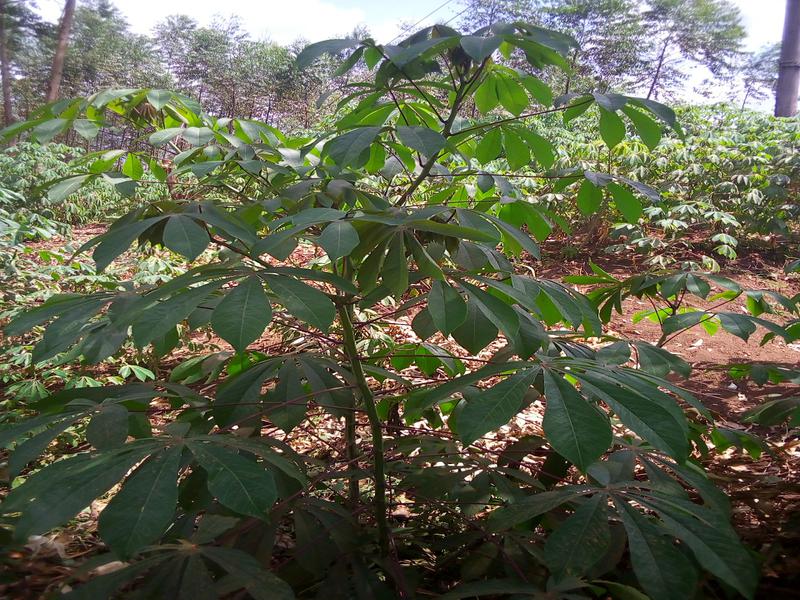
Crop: cassava
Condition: healthy